Siamand Rahman

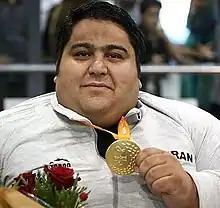
Rahman in 2016

Siamand Rahman (21 March 1988 – 1 March 2020) was an Iranian Paralympic powerlifter. He won gold medals at the 2012 Summer Paralympics in London, 2016 Summer Paralympics in Rio, and the 2010 Asian Para Games in Guangzhou. He is the current IPC Powerlifting World Record holder and the Paralympic Championship Record holder in the +107 kg category with a bench press and also holds the junior world record with . Siamand died on 1, March 2020 due to cardiac arrest.